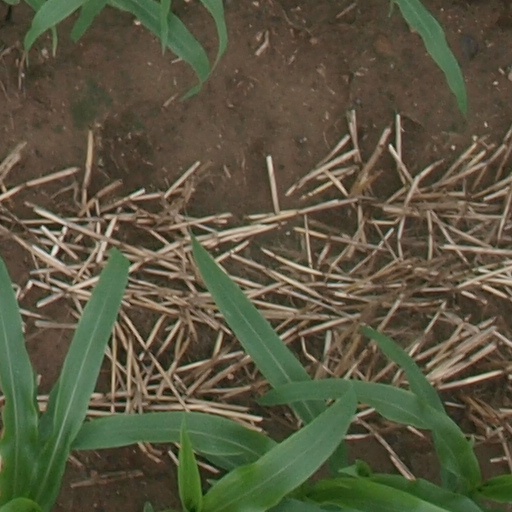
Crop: maize; corn